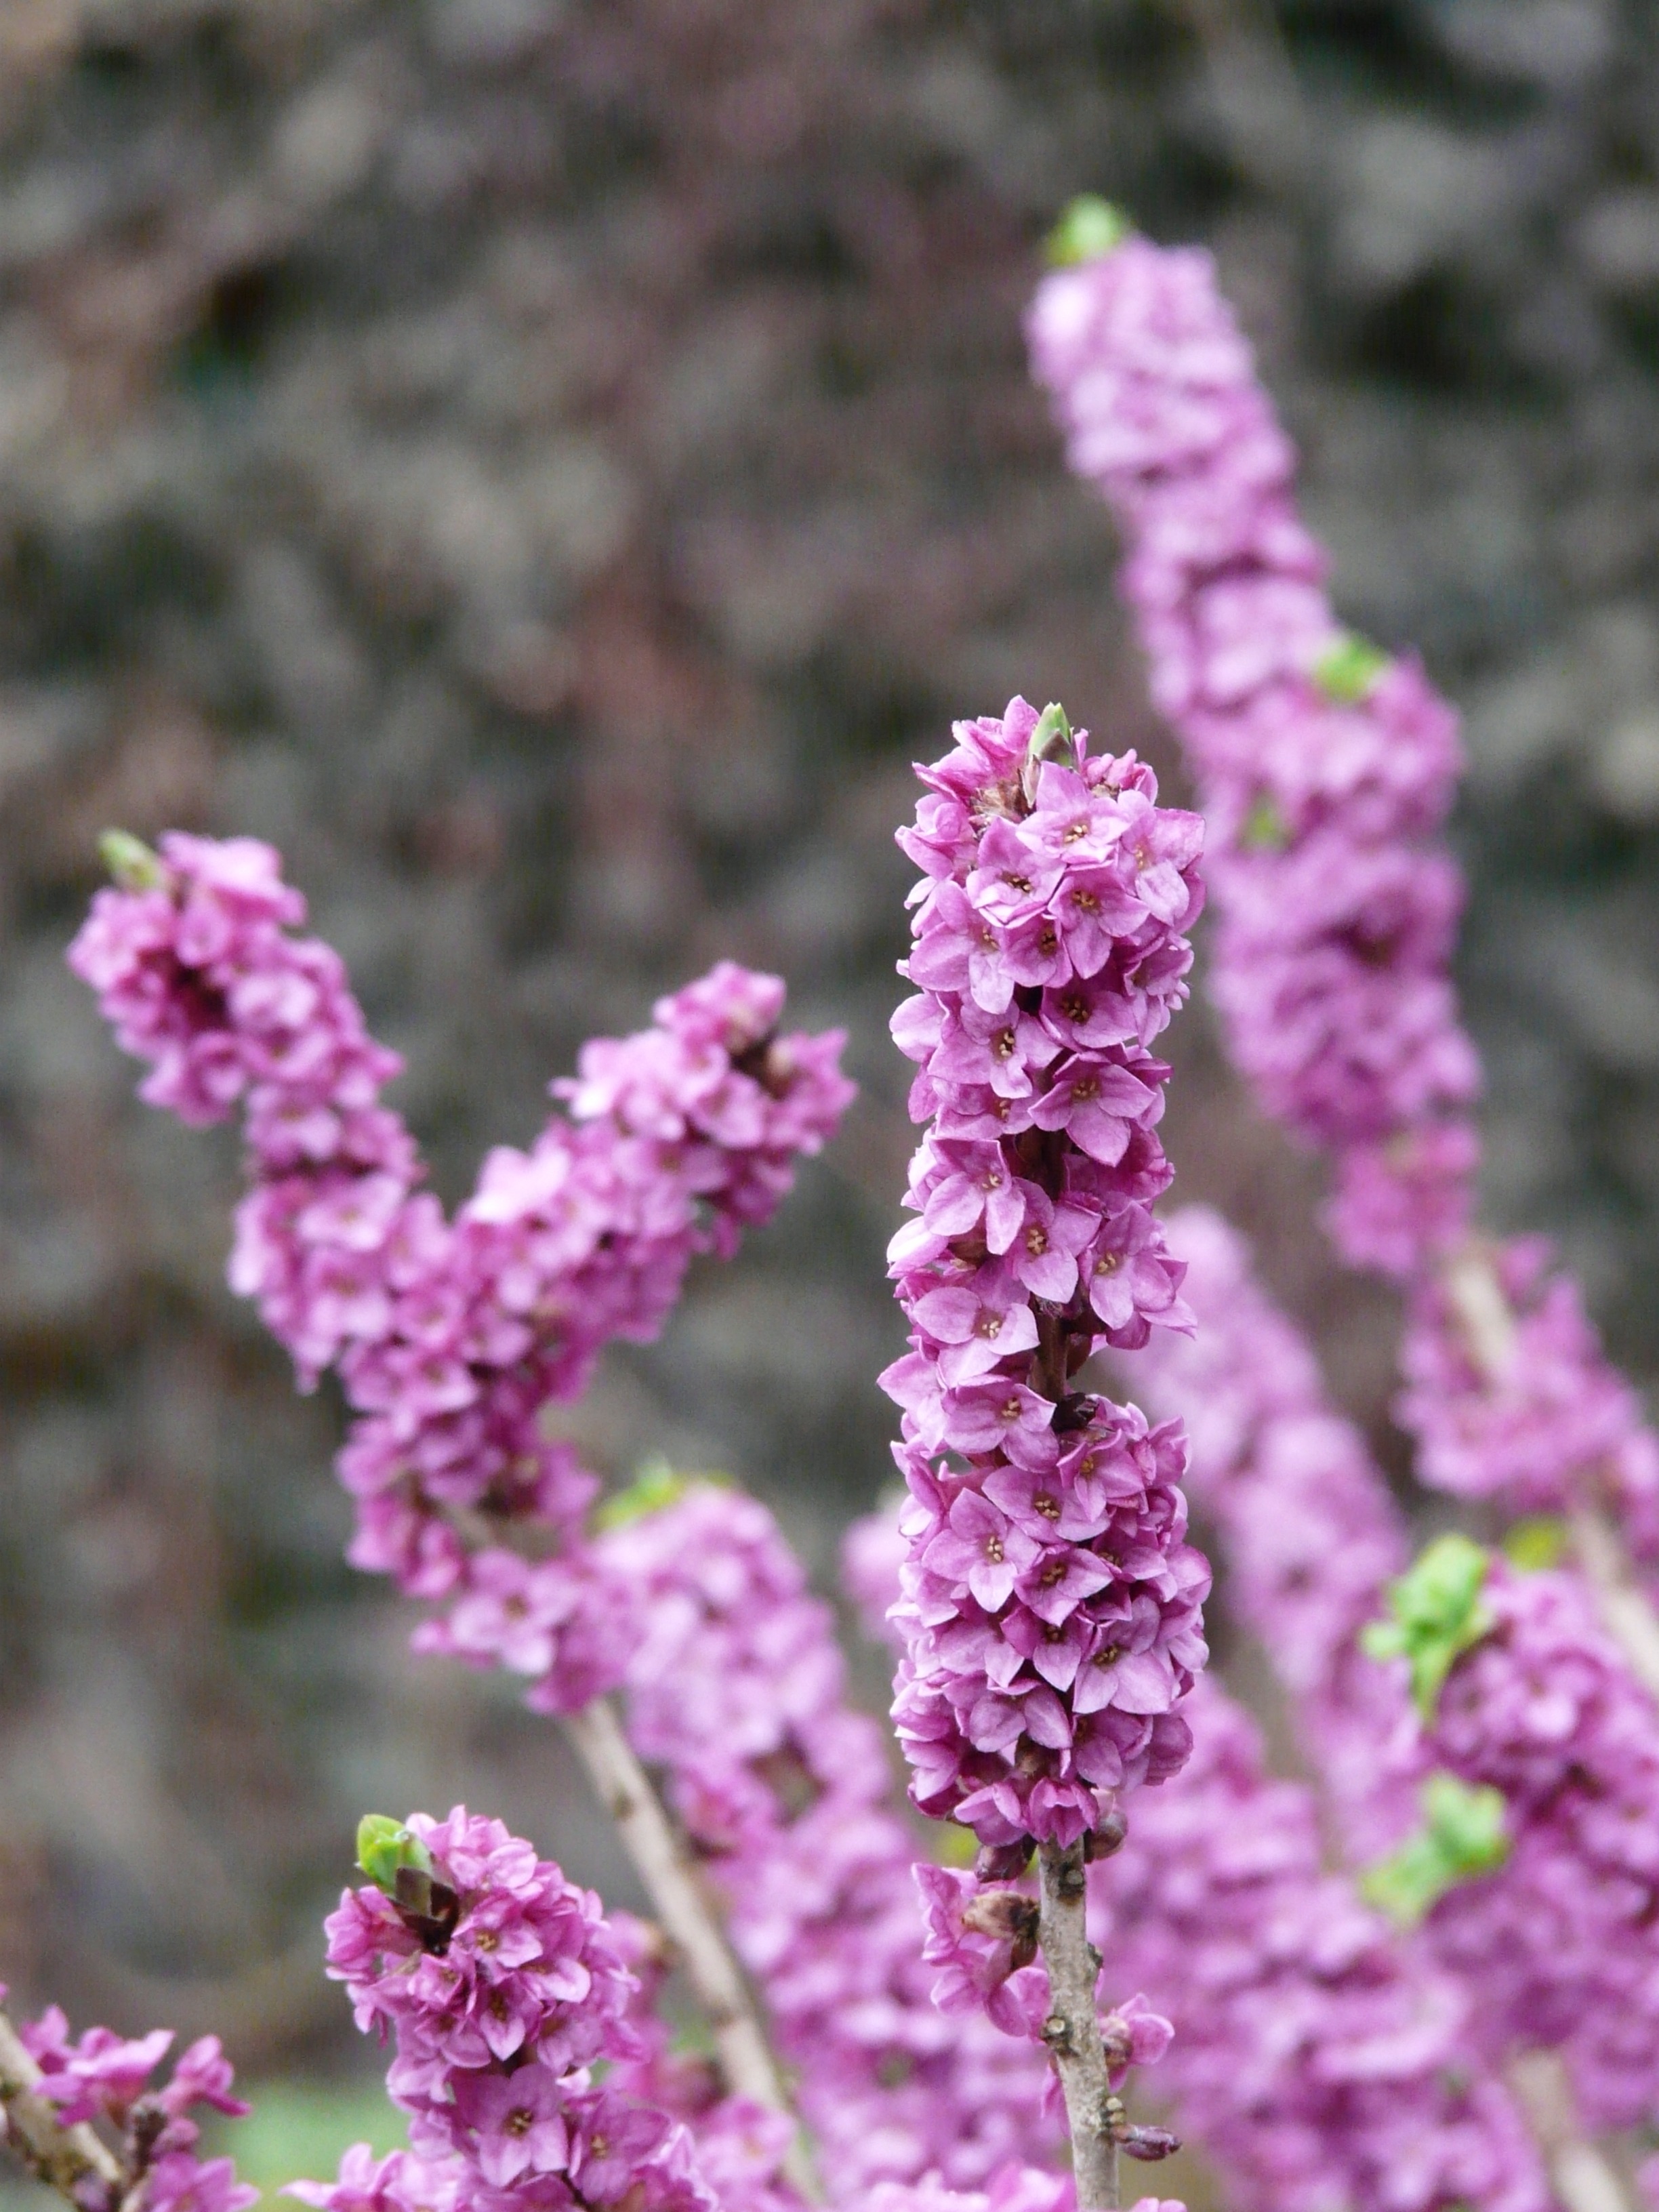
blossom, plant, flower, bloom, herb, botany, colorful, pink, flora, lavender, wildflower, toxic, lilac, medicinal plant, daphne, flowering plant, annual plant, land plant, english lavender, daphne mezereum, real seidelbast, ordinary seidelbast, kellerhals, mezerein, daphne toxin